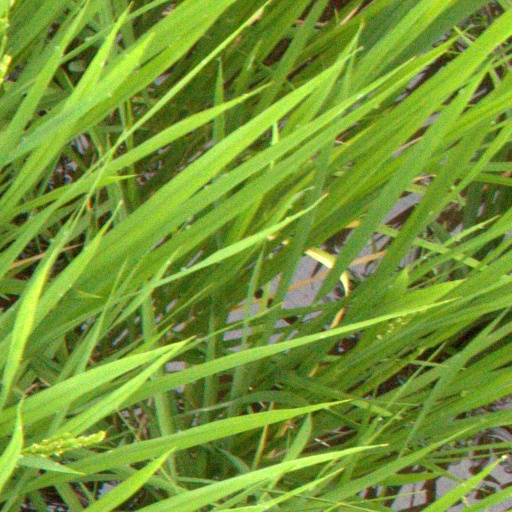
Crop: rice